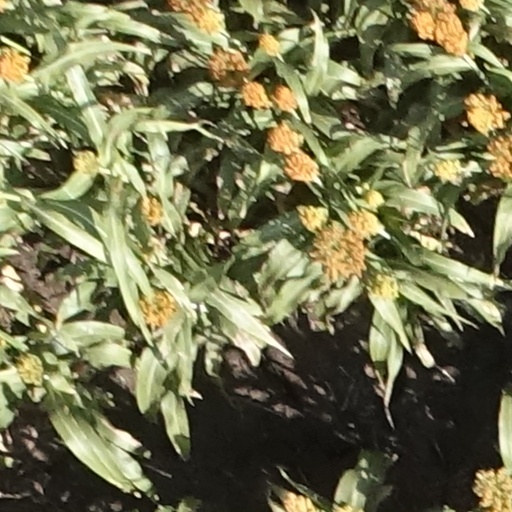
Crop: sorghum